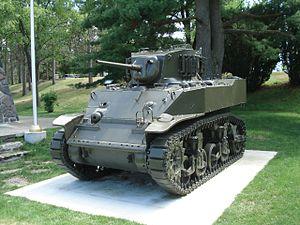
La Guards Armoured Division est une division blindée du Royal Armoured Corps britannique qui prit part à la Seconde Guerre mondiale